Ice cream

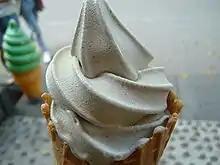
Black sesame soft ice cream, Japan

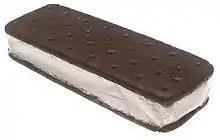
Ice cream sandwich

Today, jobs specialize in the selling of ice cream. The title of a person who works in this speciality is often called an 'ice cream man', however women also specialize in the selling of ice cream. People in this line of work often sell ice cream on beaches. On beaches, ice cream is either sold by a person who carries a box full of ice cream and is called over by people who want to purchase ice cream, or by a person who drives up to the top of the beach and rings a bell. In the second method, people go up to the top of the beach and purchase ice cream straight from the ice cream seller, who is often in an ice cream van. In Turkey and Australia, ice cream is sometimes sold to beach-goers from small powerboats equipped with chest freezers.